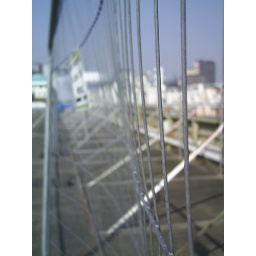
Taken with a Praktica Mini, a metal fence in a Digbeth car park, Birmingham UK, March 19th 2009